Geography of Michigan

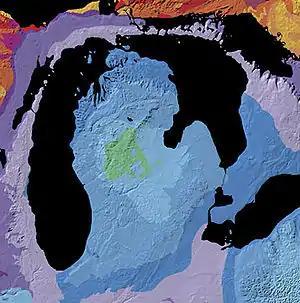
Geologic map of the Michigan Basin.

The geological formation of the state is greatly varied. Primary boulders are found over the entire surface of the Upper Peninsula (being principally of primitive origin), while Secondary deposits cover the entire Lower Peninsula. The Upper Peninsula exhibits Lower Silurian sandstones, limestones, copper and iron bearing rocks, corresponding to the Huronian system of Canada. The central portion of the Lower Peninsula contains coal measures and rocks of the Permo-Carboniferous period. Devonian and sub-Carboniferous deposits are scattered over the entire state.